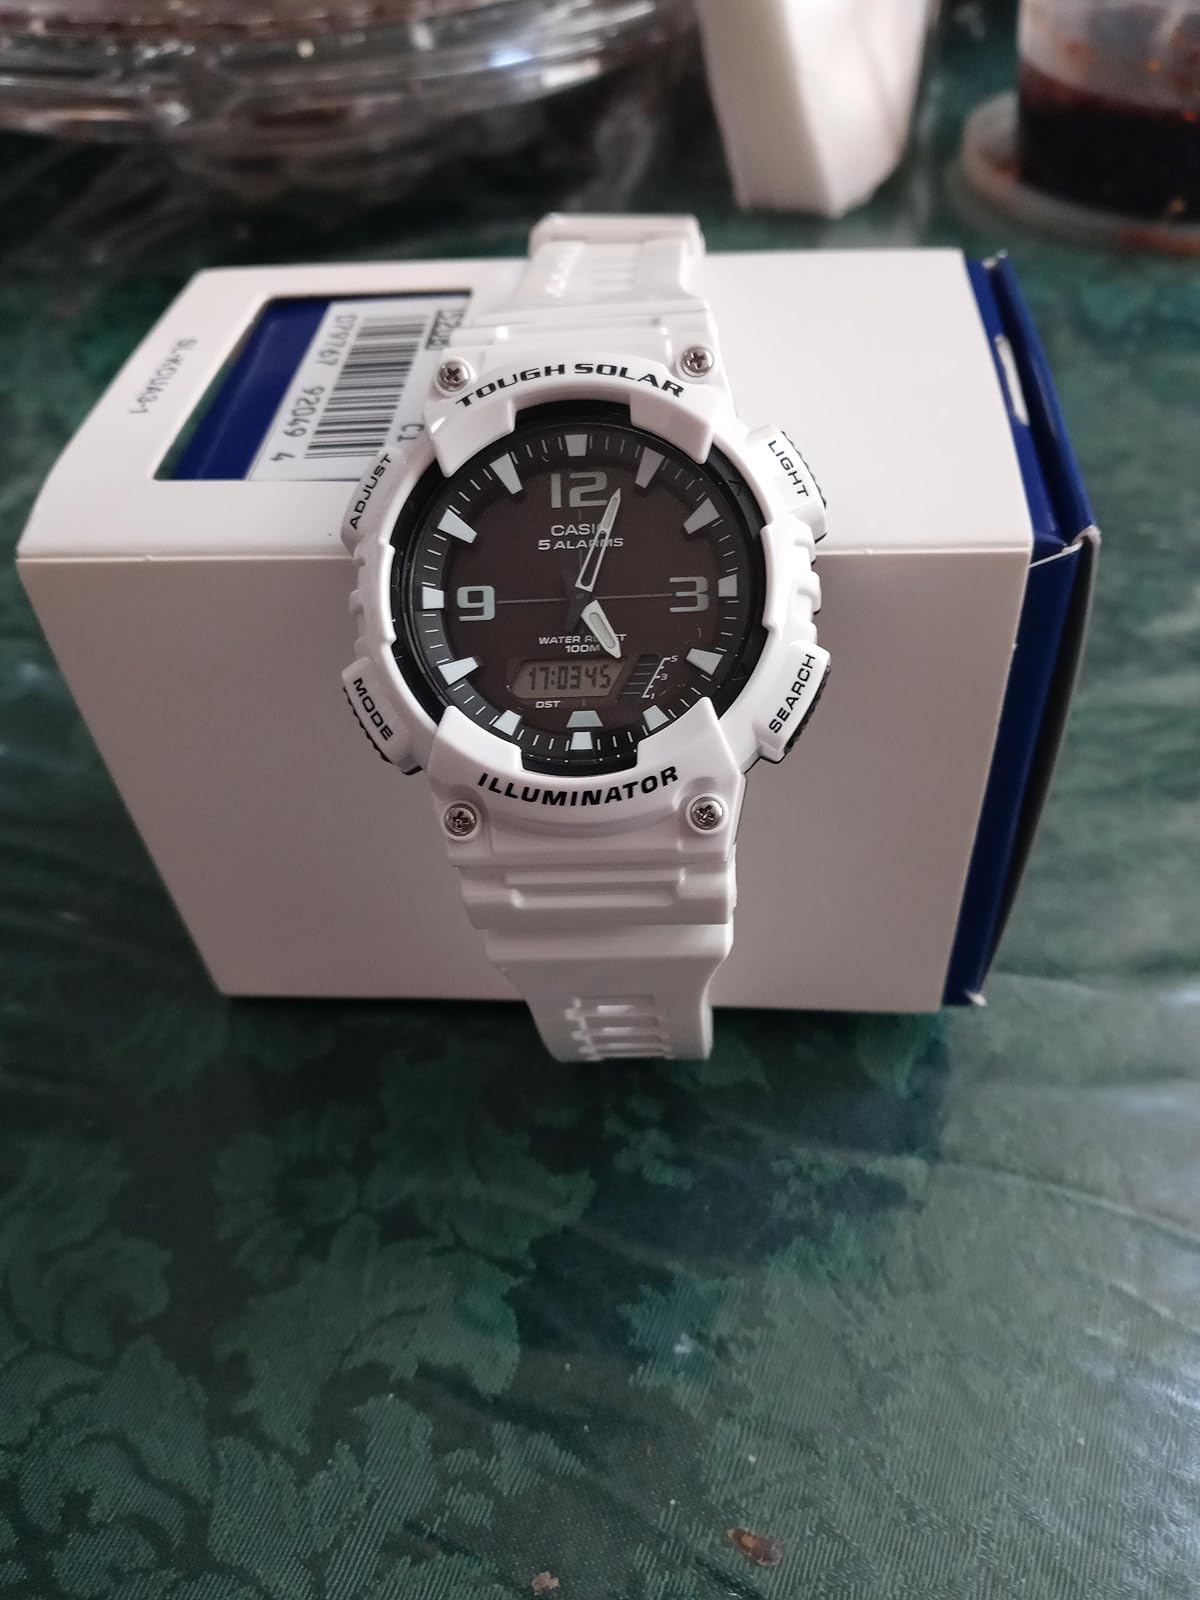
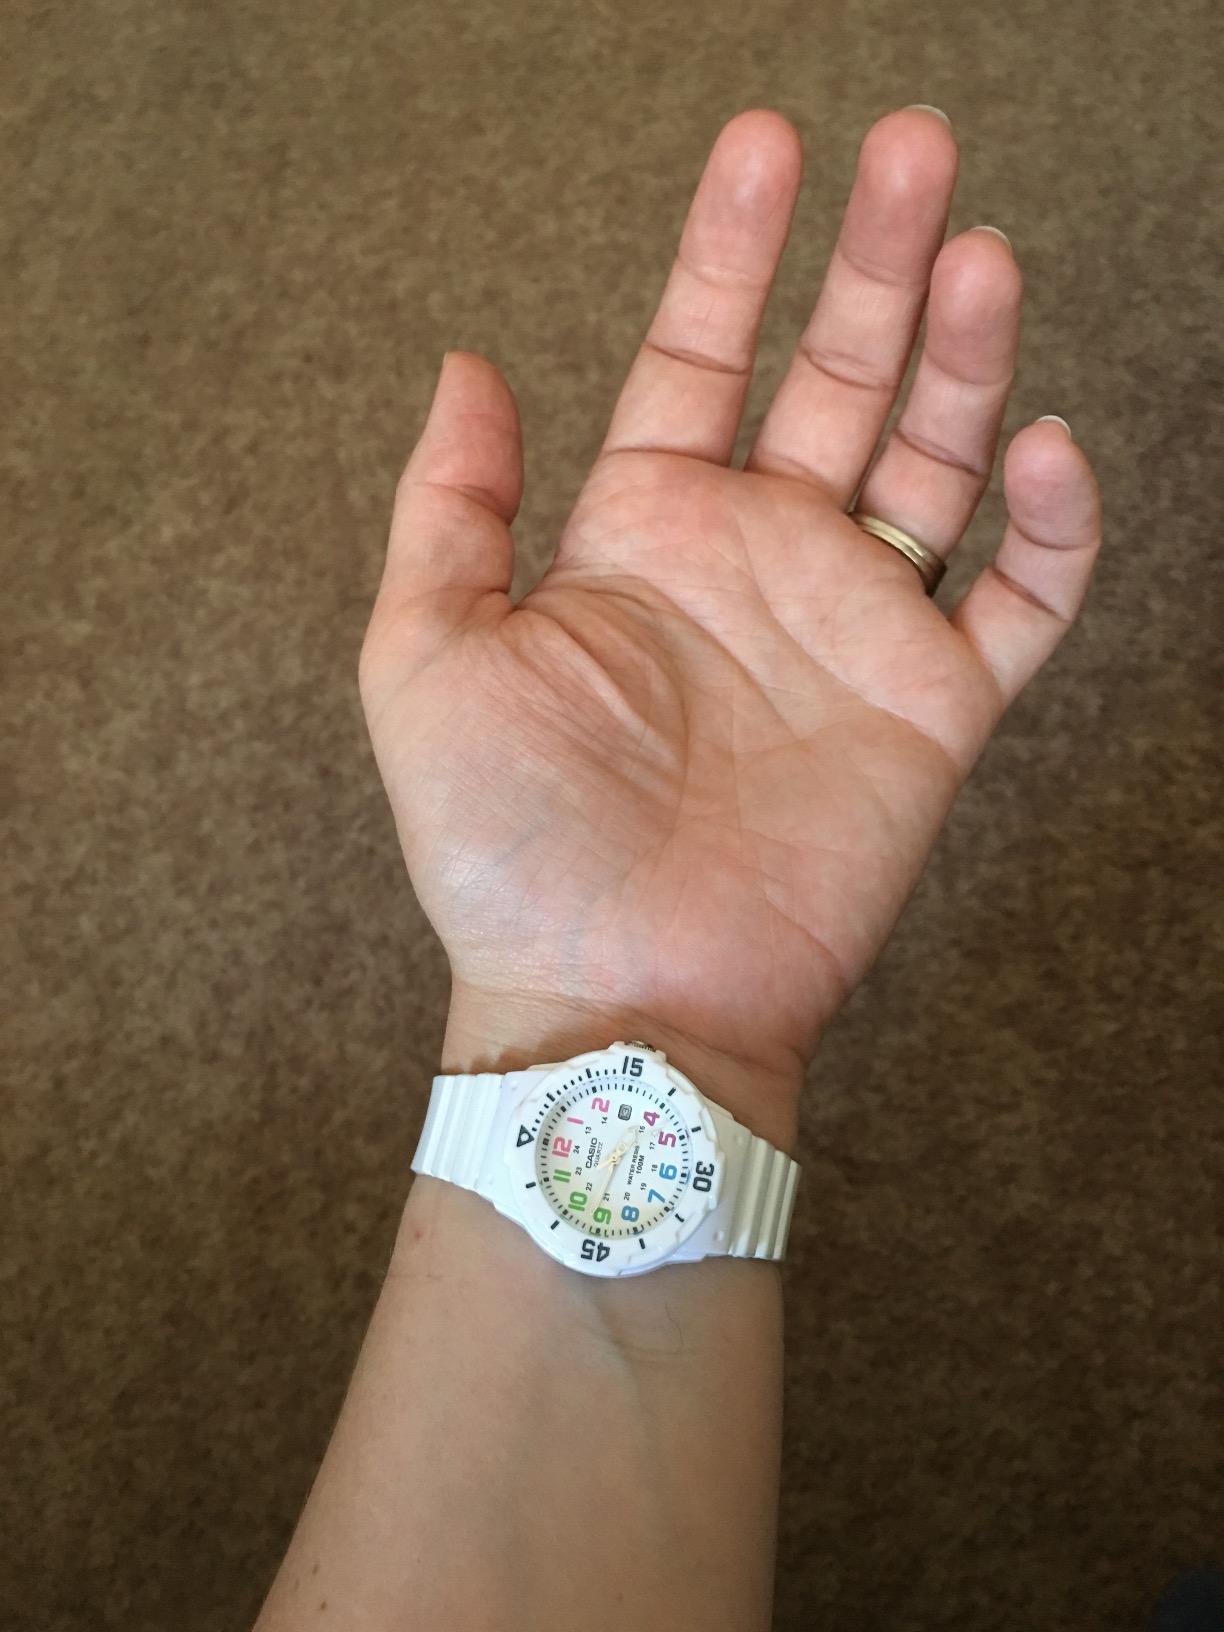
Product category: accessories_watch
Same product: no